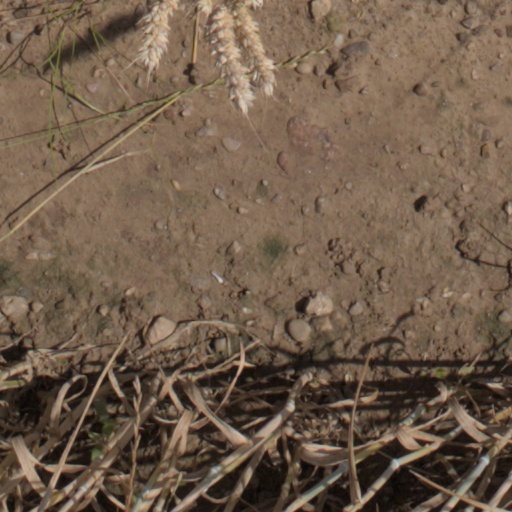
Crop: wheat